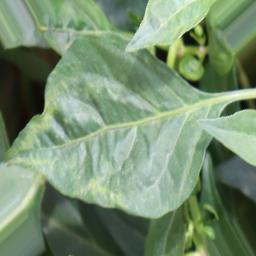
Label: healthy